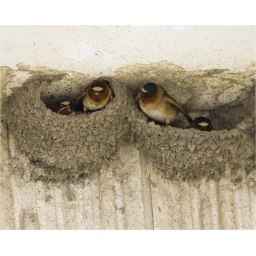
These birds nest on the side of a building on the Northwestern University campus in Evanston.